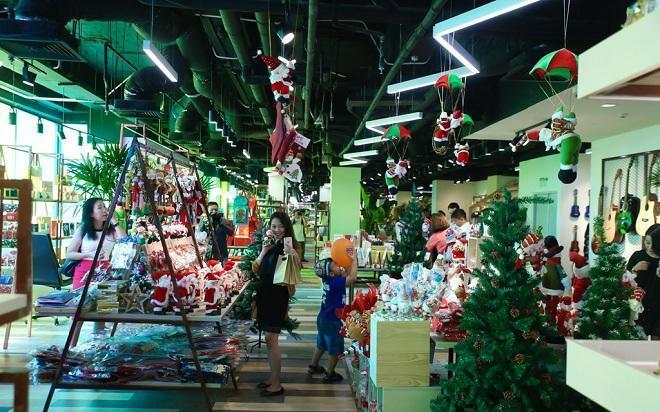
có một vài người đang xuất hiện ở trong khu vực có đồ trang trí giáng sinh